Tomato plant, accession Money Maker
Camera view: tilt-top (135 deg); turntable rotation: 210 degrees
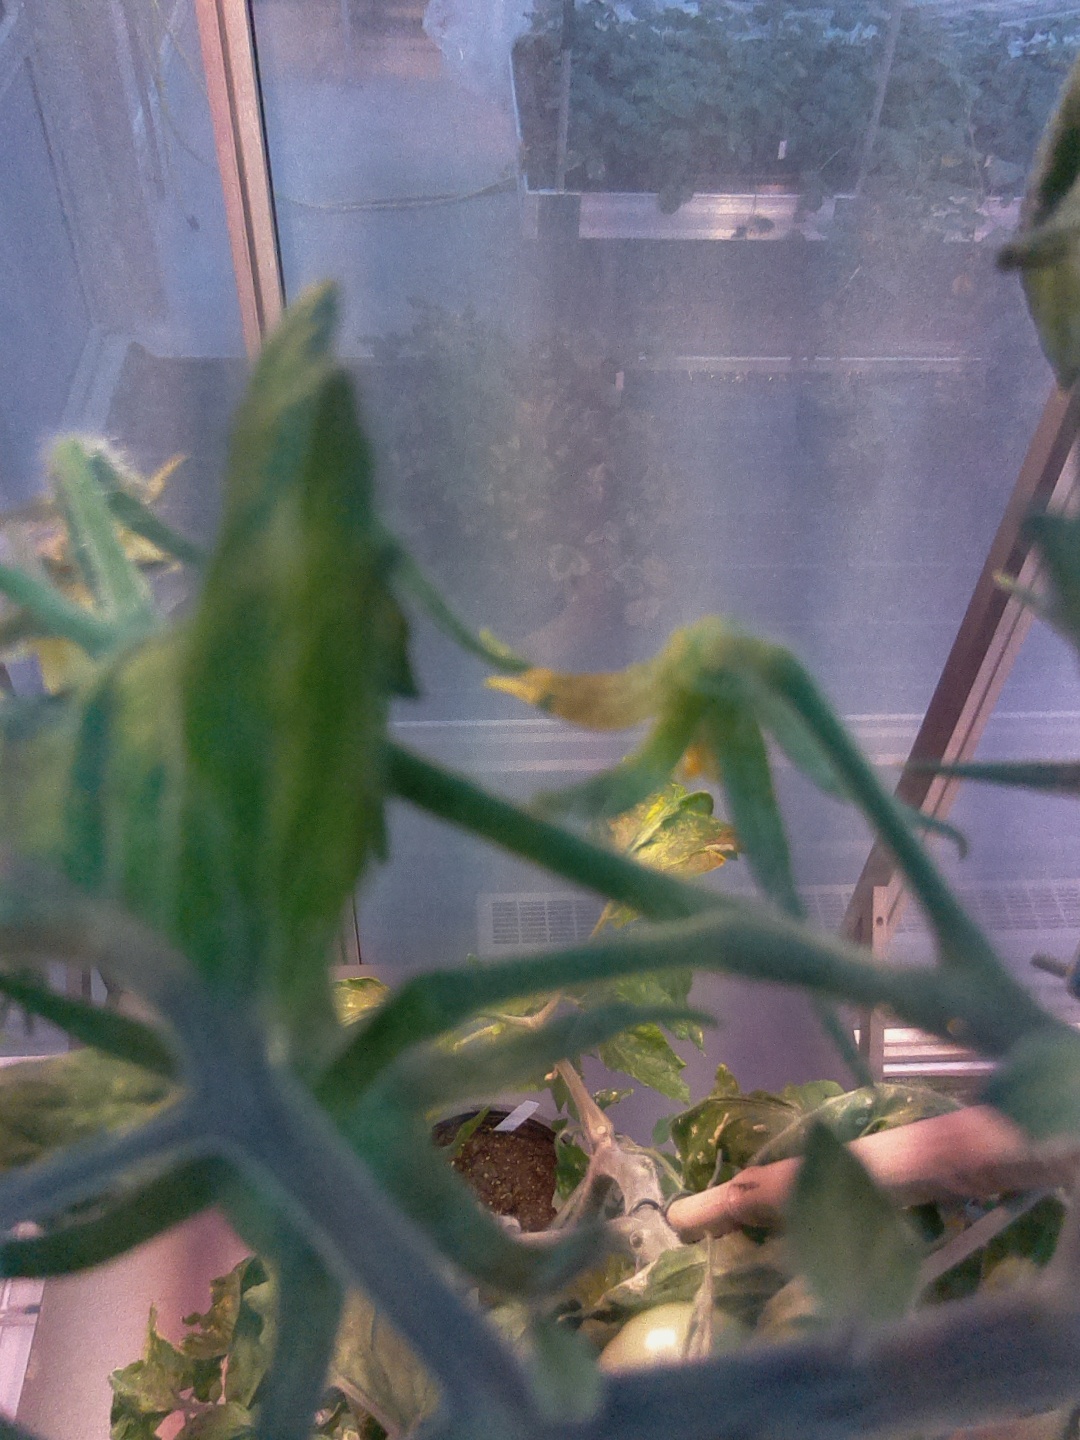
BBCH growth stage 72: 20%-30% of final fruit size